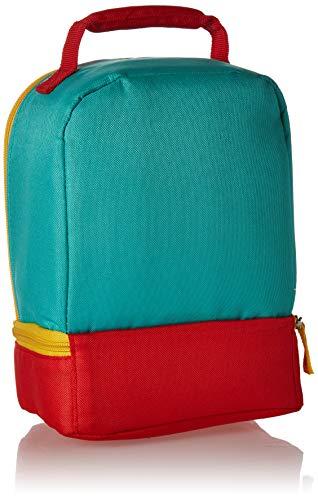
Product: Thermos Dual Compartment Lunch Kit, Elena Of Avalor
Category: Home & Kitchen | Kitchen & Dining | Storage & Organization | Travel & To-Go Food Containers | Lunch Boxes
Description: Two separate compartments for easy storage and crushproof lunches.
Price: $20.23